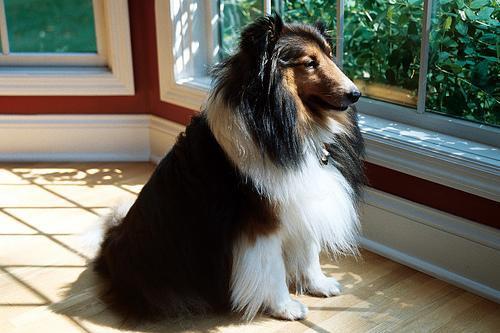
Shetland_sheepdog